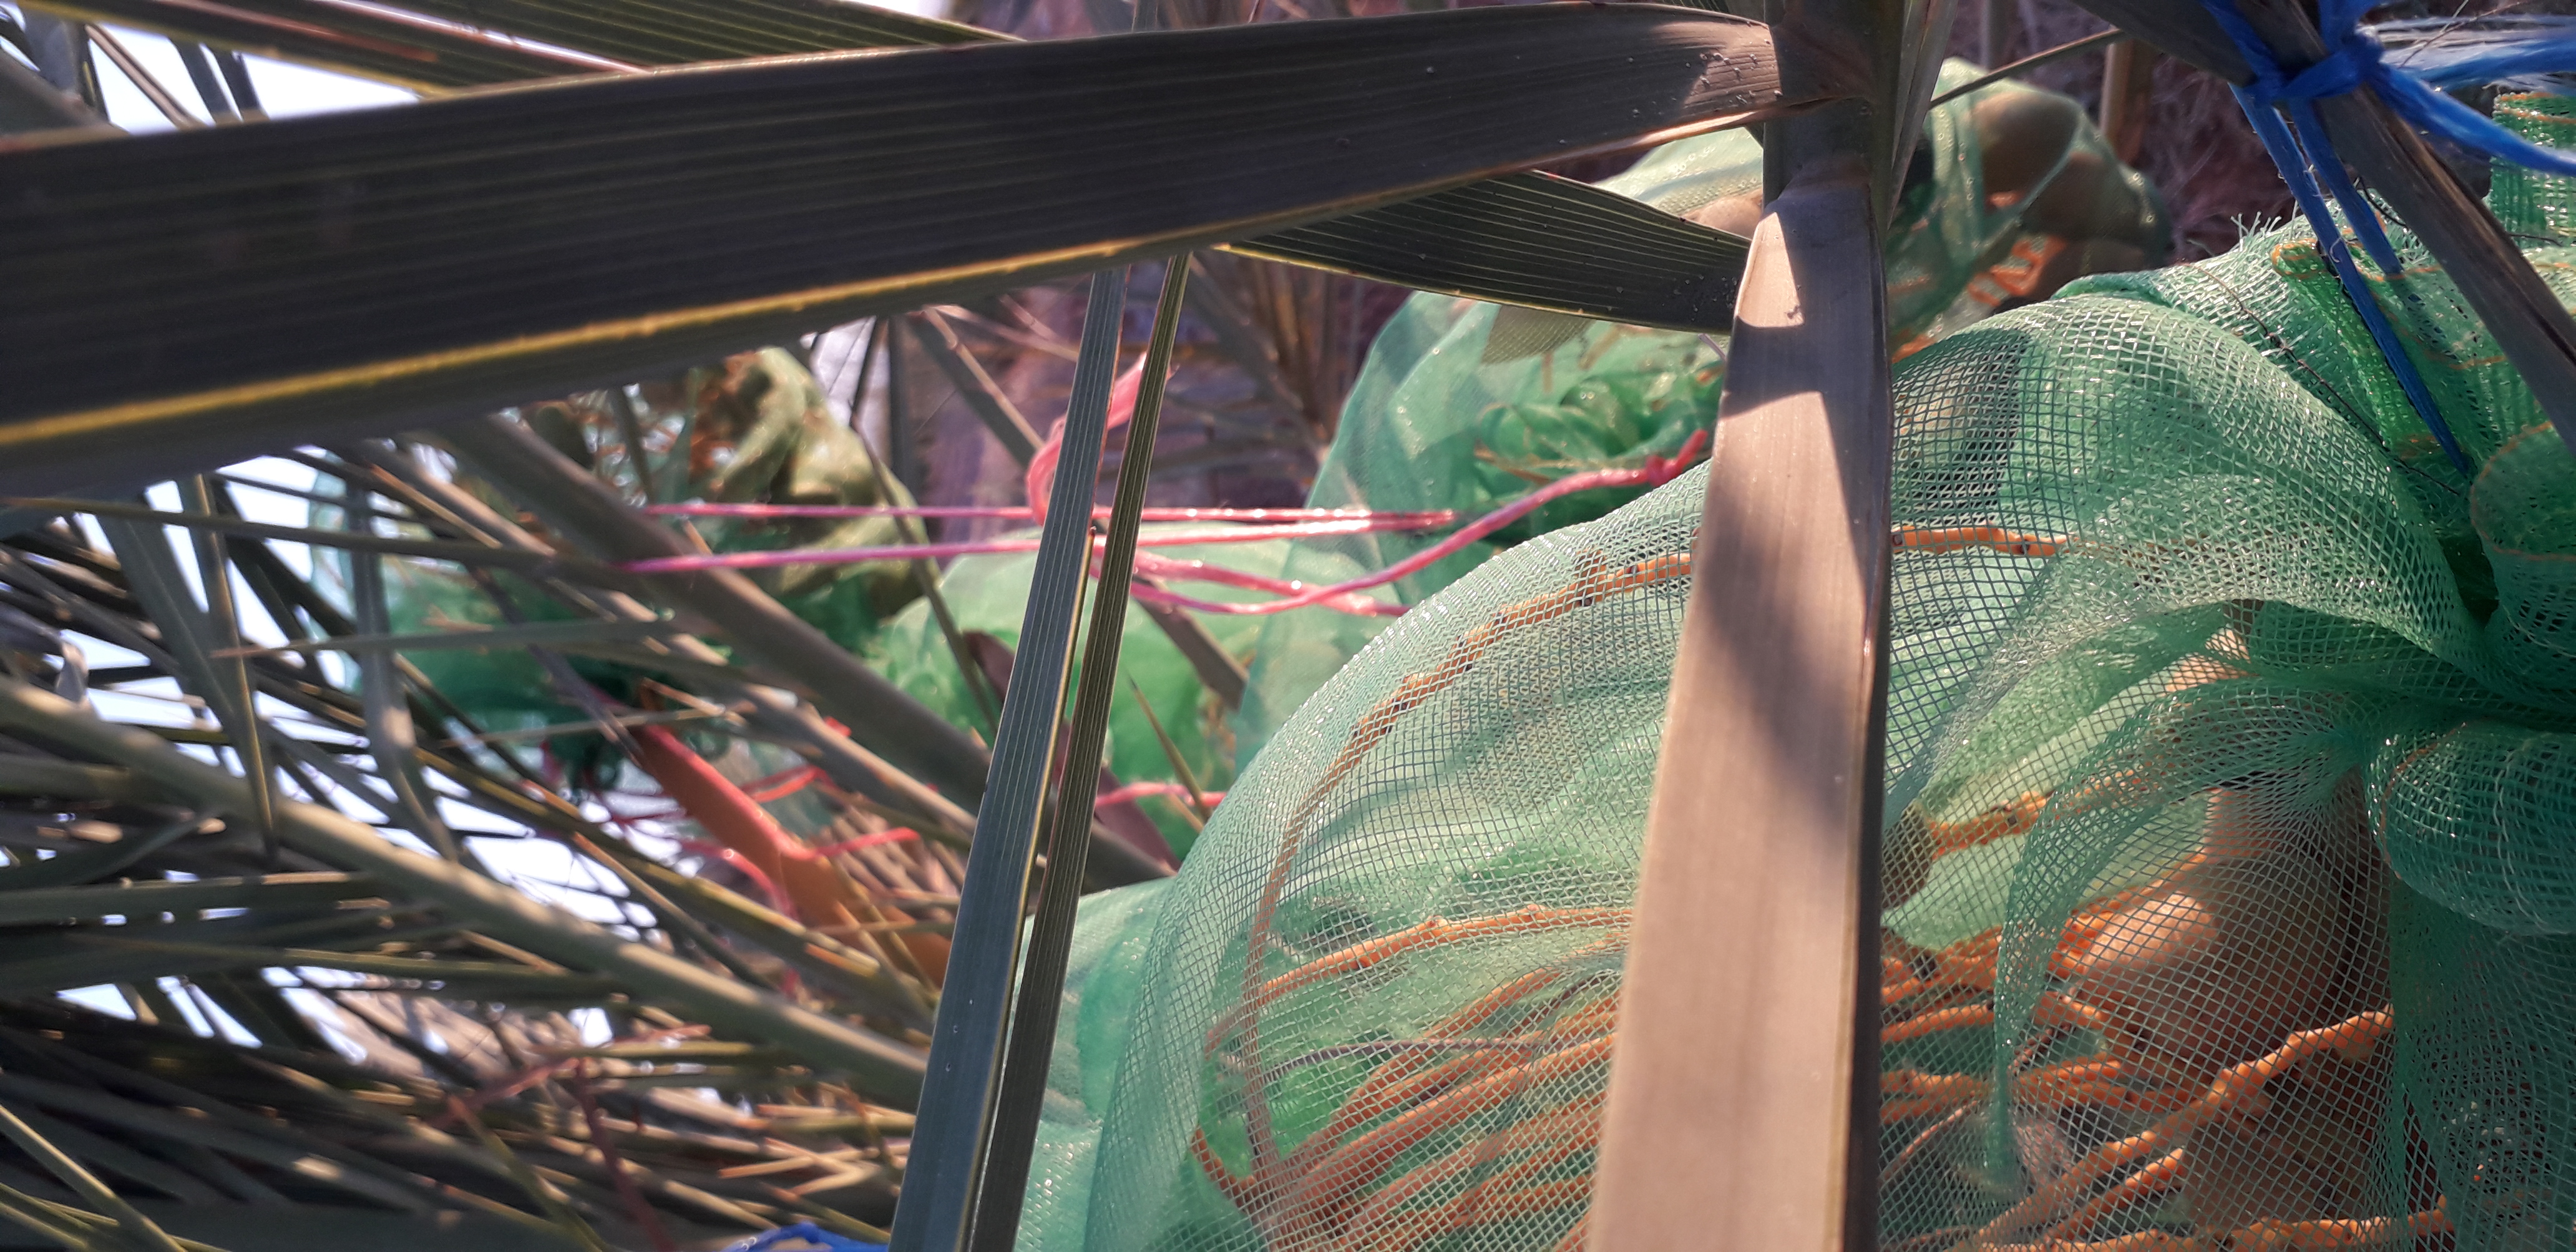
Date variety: Boumajhoul